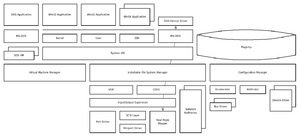
Windows 95 est un système d'exploitation à environnement graphique destiné aux particuliers. La première version est sortie le 24 août 1995, vendue par Microsoft. C'est une progression significative par rapport aux précédentes versions de Windows. Pendant son développement, il avait été désigné sous le nom de Windows 4.0, ou par le nom de code de Chicago.